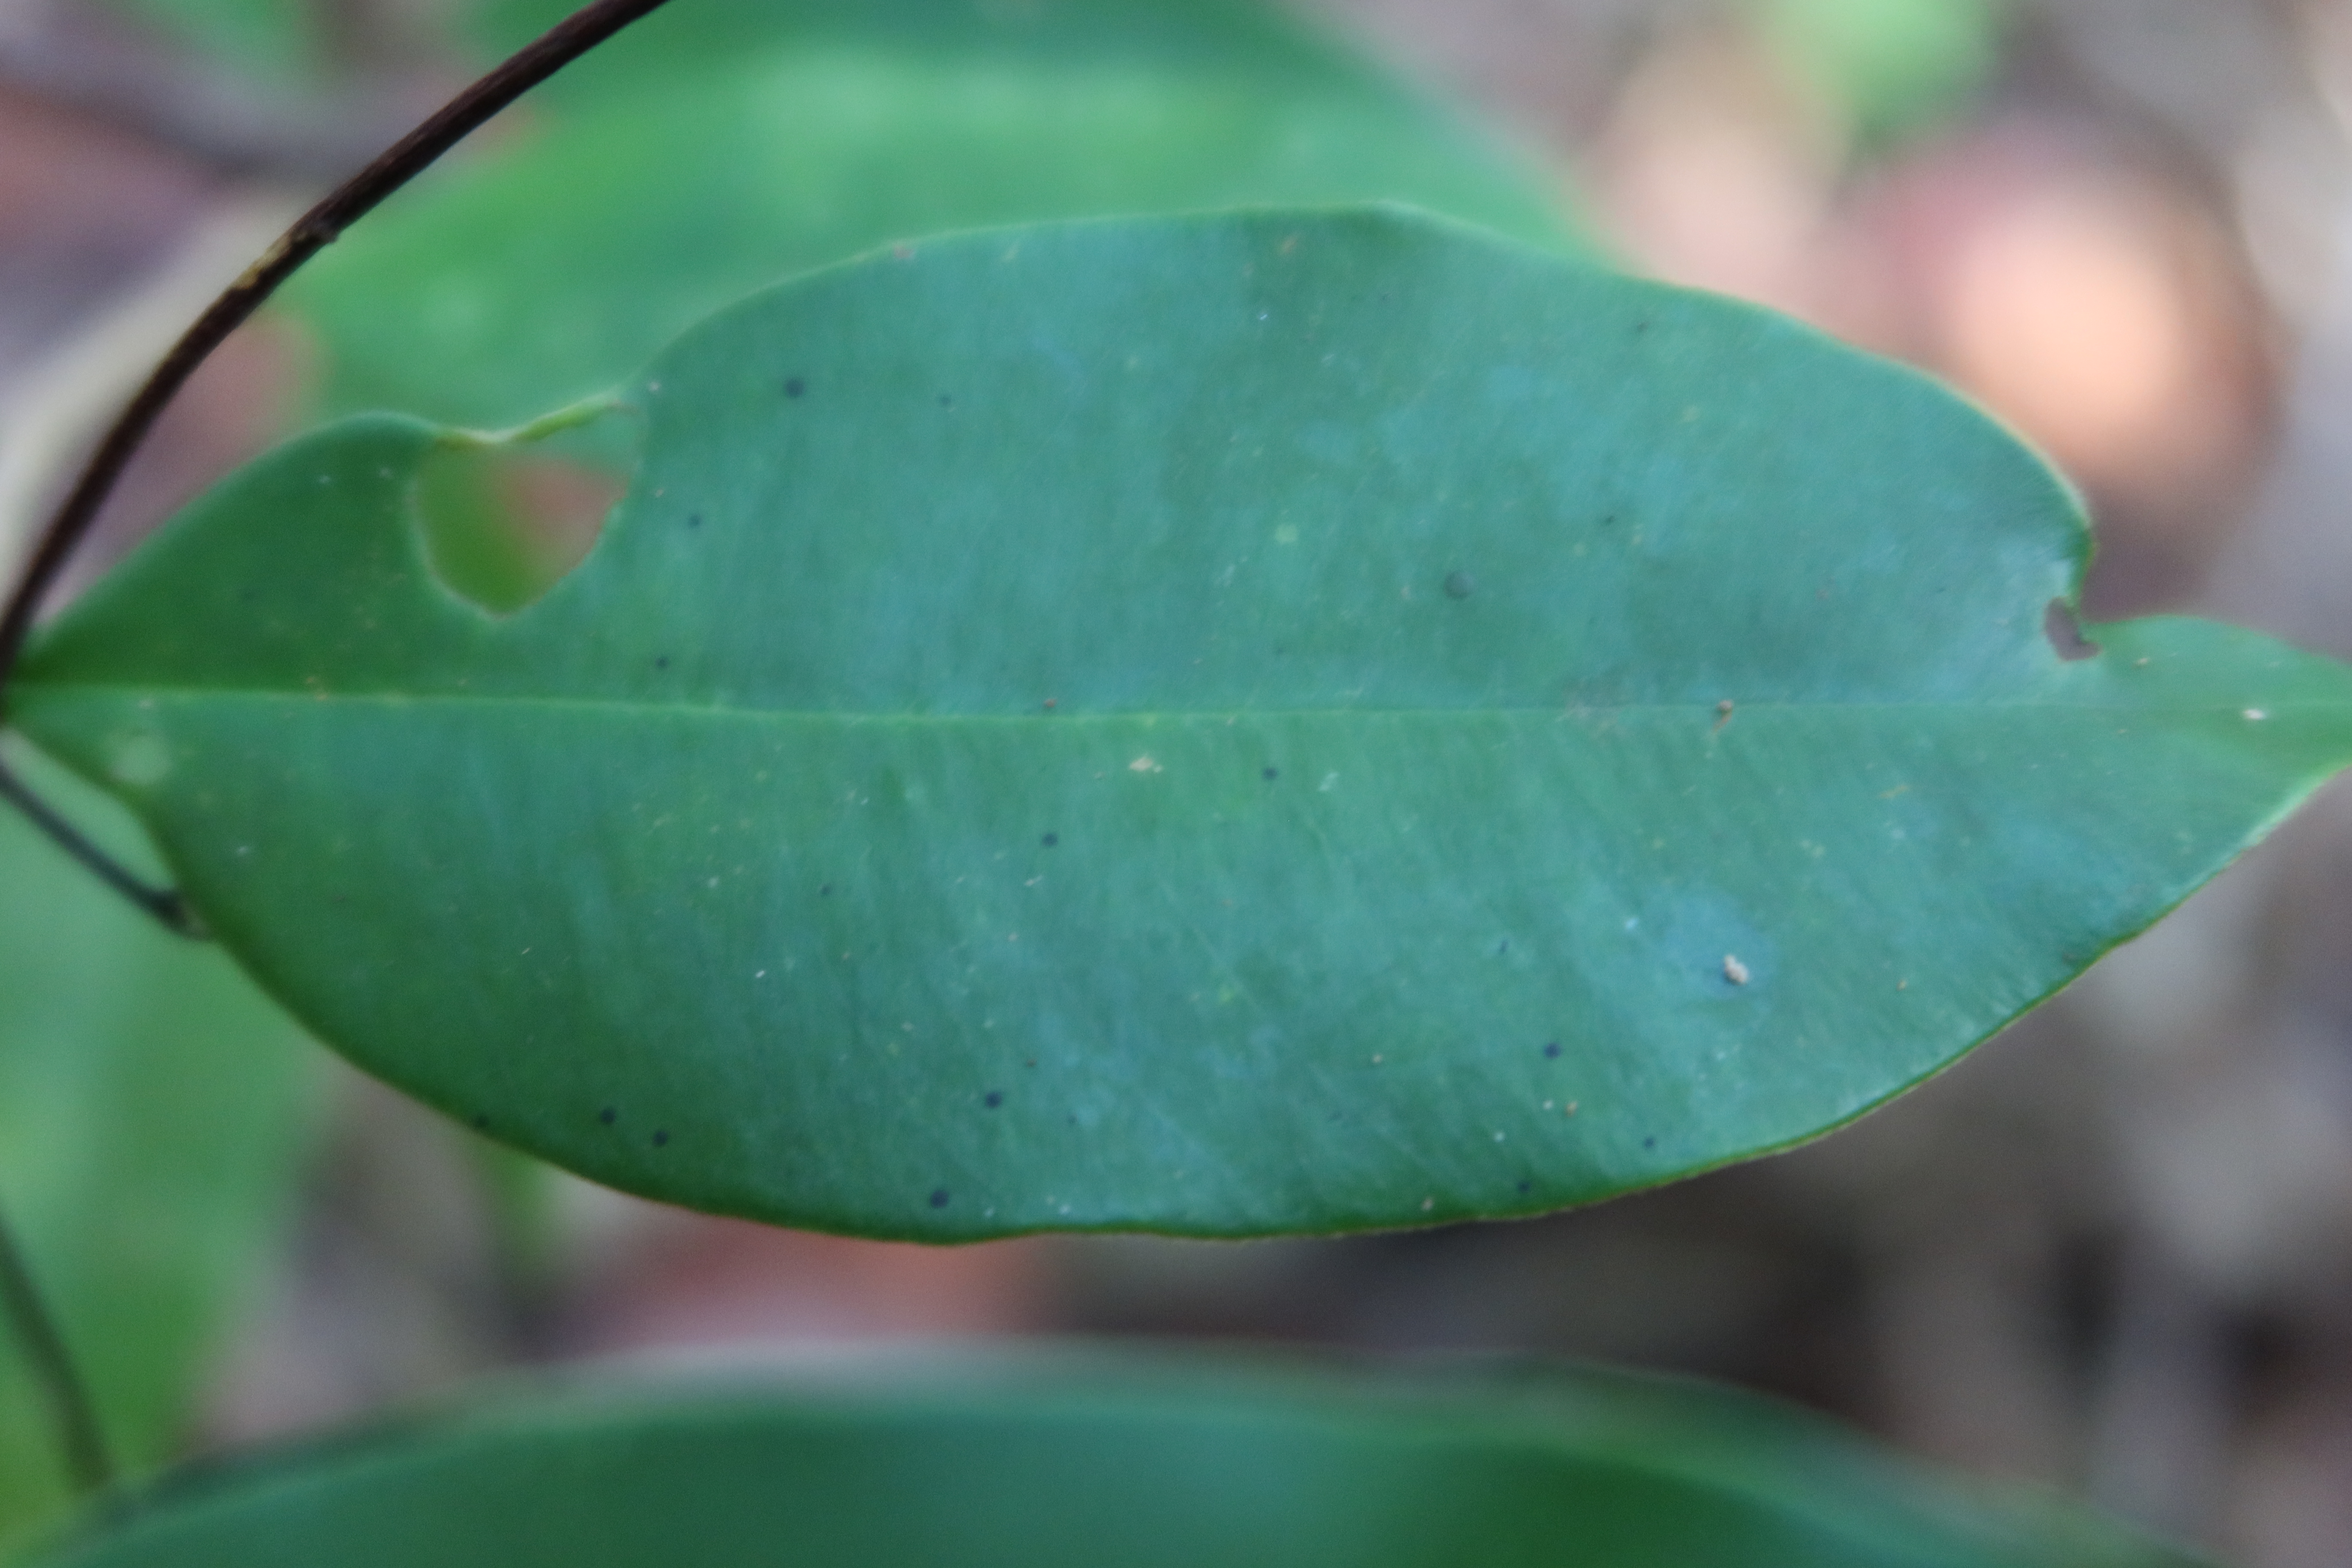
Label: Black spots